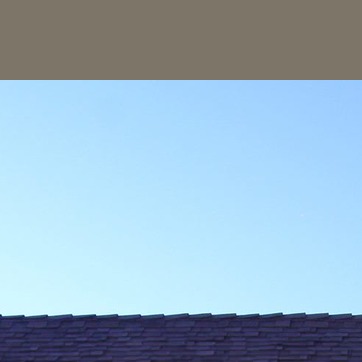
Material: sky